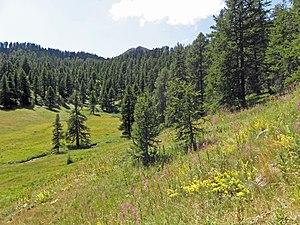
Vars est une commune française située dans le département des Hautes-Alpes en région Provence-Alpes-Côte d'Azur.